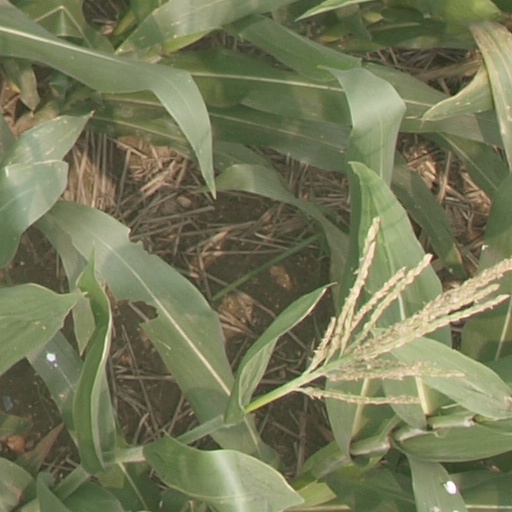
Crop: maize; corn